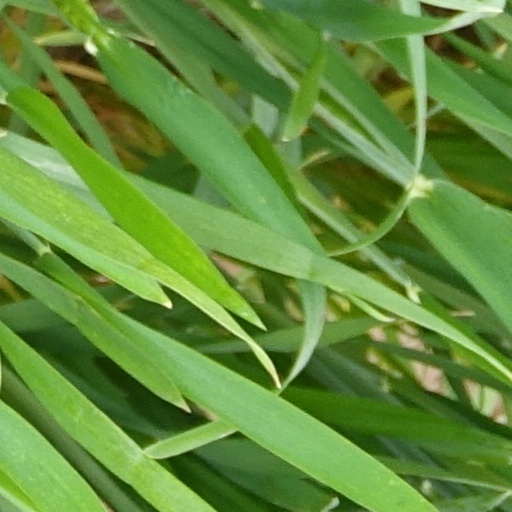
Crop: wheat